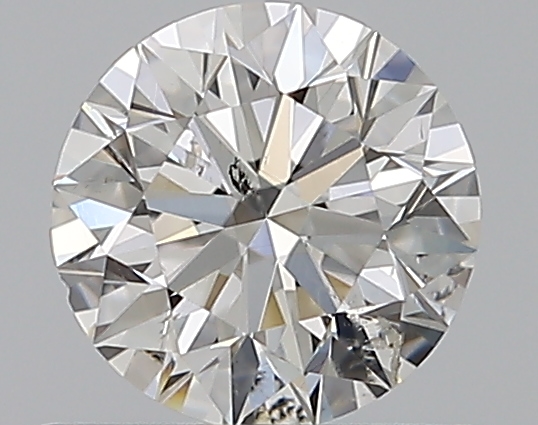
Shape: round
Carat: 0.5
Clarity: SI2
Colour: H
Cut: EX
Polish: EX
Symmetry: EX
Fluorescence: N
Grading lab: GIA
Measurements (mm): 5.05 x 5.09 x 3.16